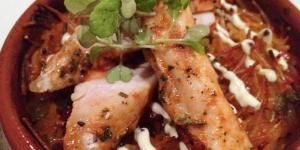
lomo de liebre con platanos y cebollas